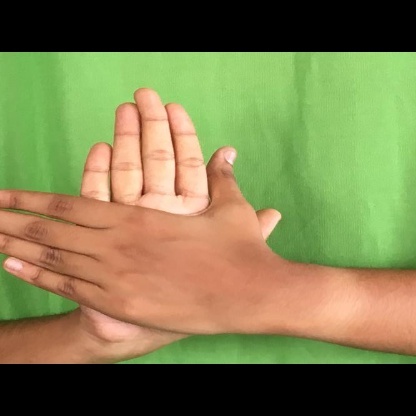
Mudra: Chakra